List of number-one hip-hop albums of 2015 (Germany)

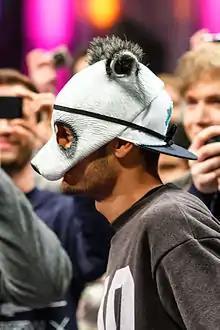
Cro's live album "MTV Unplugged" topped the charts for six non-consecutive weeks.

The official German hip hop album charts are record charts compiled by GfK Entertainment GmbH on behalf of Bundesverband Musikindustrie (Federal Association of Phonographic Industry). The hip hop charts only include albums and were introduced on 1 April 2015. The chart week runs from Friday to Thursday with the official chart being published on the following Monday. The charts are based on sales of physical albums from retail outlets as well as permanent music downloads and streaming.